Betty Callish

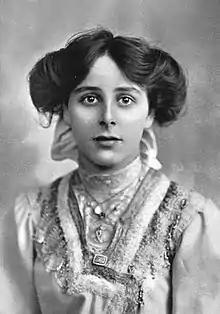
Betty Callish, from a 1906 publication.

Betty Callish (August 24, 1886 – after 1941) was a Dutch-born actress, singer, and violinist who performed in Dutch, English, German, French and Italian. In 1941, as Roxo Betty Weingartner, she became a postulant of the Third Order Regular CSMV, a cloistered religious community at the Convent of St Thomas the Martyr in Oxford.